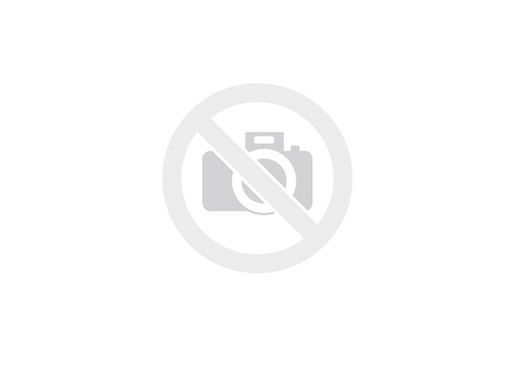
Platos Ducha Acrílicos. Neo Daiquiri. A276237910
Brand: ROCA
Neo Daiquiri 900x750 Sin Des Whim Size: 900 x 750
Category: Hardware > Plumbing > Plumbing Fixtures > Bathtubs